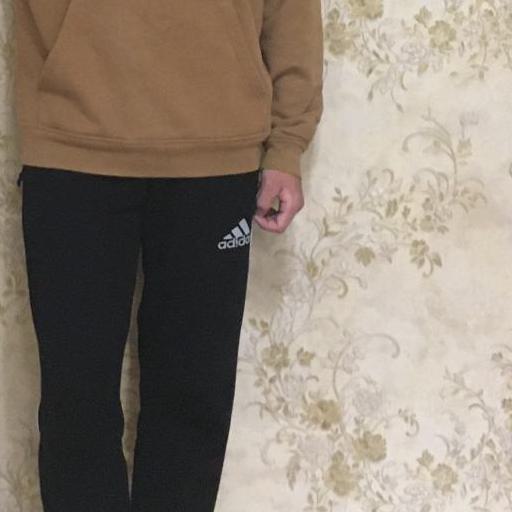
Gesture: no_gesture